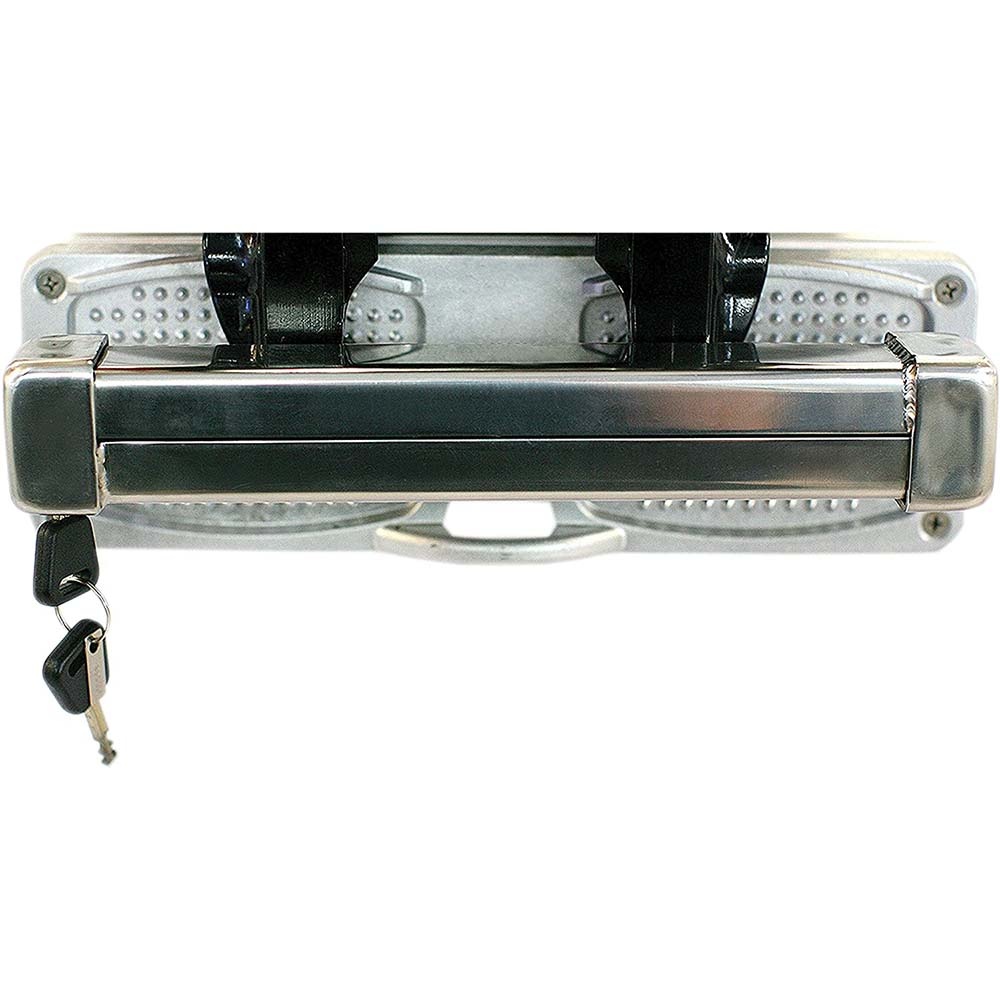
Panther HD Turnbuckle Outboard Motor Lock [758201]
HD Turnbuckle Outboard Motor Lock Features: This outboard lock fits the turnbuckle design and has anti-theft by drill protection Constructed of high strength 300 series marine grade stainless steel Includes noise dampeners to reduce rattle Complete with two security keys that cannot be duplicated
Brand: Panther Products
Category: Vehicles & Parts > Vehicle Parts & Accessories > Watercraft Parts & Accessories > Watercraft Engine Parts > Watercraft Motor Locks